BMW 801

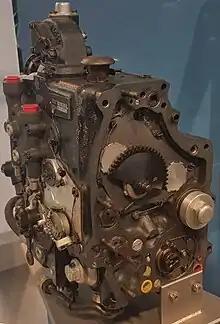
BMW-Kommandogerät, a single-lever power control device for the BMW801, designed by Heinrich Leibach.

With the engine being used in higher-altitude fighter roles, a number of attempts were made to address the limited performance of the original supercharger. The BMW 801E was a modification of the D-2 using different gear ratios, of 6:1 at low speed and 8.3:1 at high speed, that tuned the supercharger for higher altitudes. Although takeoff power was unaffected, cruise power increased over 100 hp (75 kW) and "high power" modes for climb at nearly 1,500 to 1,650 PS; and combat were likewise improved by up to 150 hp (110 kW). The E model was also used as the basis for the BMW 801R, which included a much more complex and powerful two-stage four-speed supercharger, as well as die cast hydronalium cylinder heads, strengthened crankshaft and pistons, and chromed cylinders and exhaust valves; it was anticipated this version would produce over , or over with MW 50 methanol-water injection.